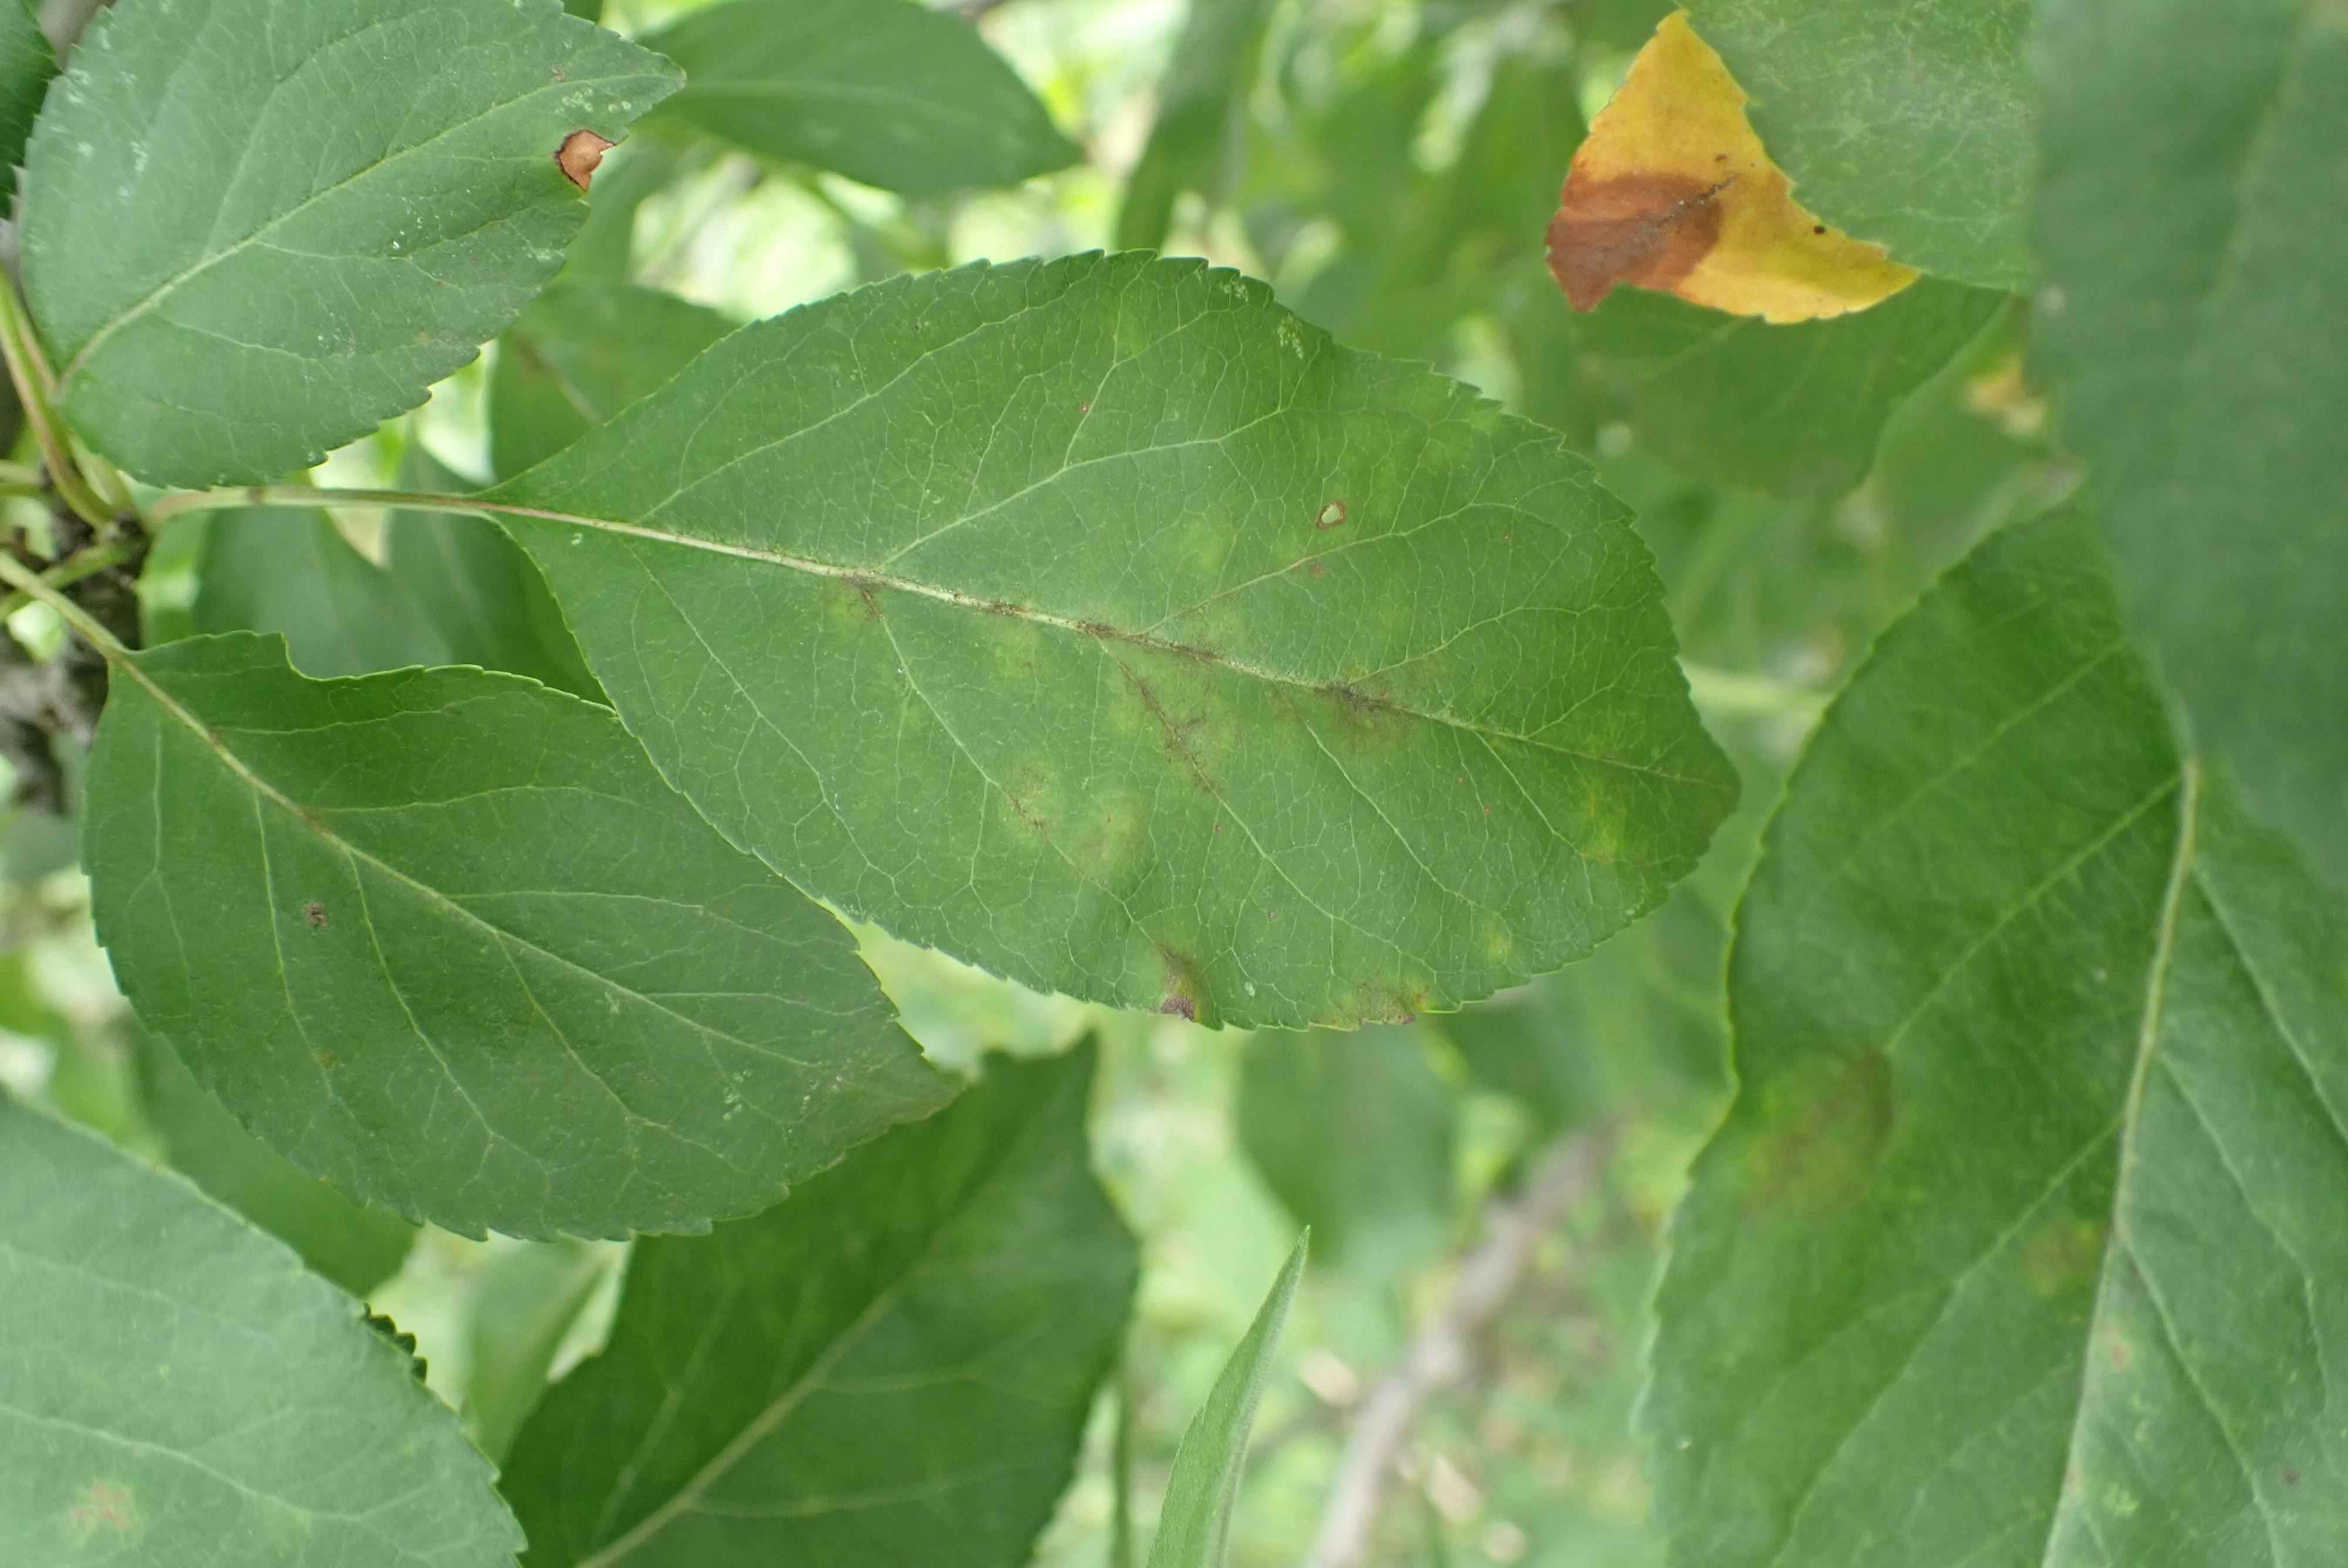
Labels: scab